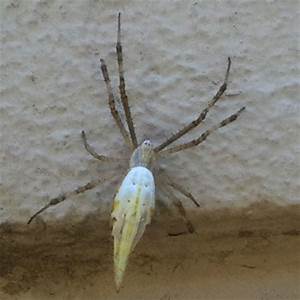
Label: spider